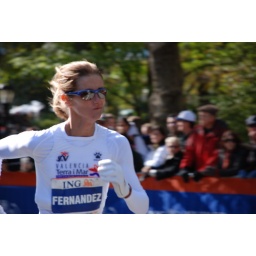
I just liked the reflection of the road in her glasses